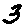
Label: 3